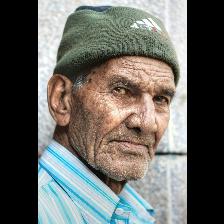
Label: Human